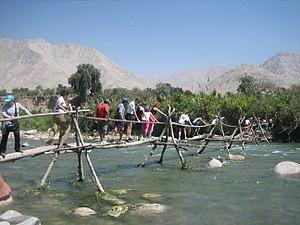
Le Hash House Harriers ou HHH ou H3 ou Hashing ou Hash est un jeu d'équipe associant course à pied, rigolade et dérision, inventé en décembre 1938 par un officier britannique d'origine catalane, en poste à Kuala Lumpur en Malaisie. Le HHH est inspiré du jeu britannique victorien Paper Chase, lui-même inspiré de la chasse à courre.